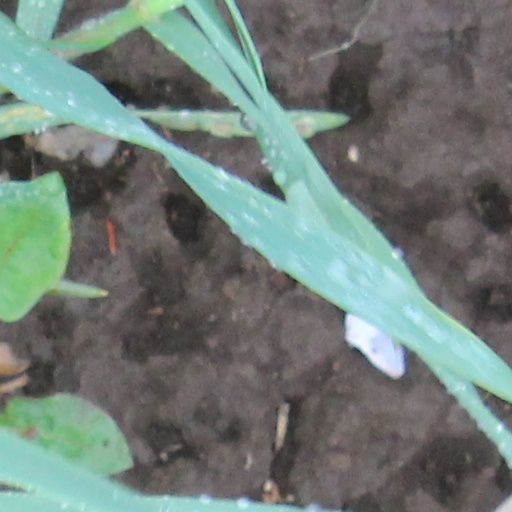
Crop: wheat